Silat

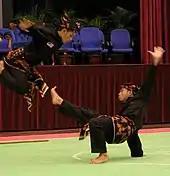

Forms or jurus are a series of prearranged meta-movements practised as a single set. Their main function is to pass down all of a style's techniques and combat applications in an organised manner, as well as being a method of physical conditioning and public demonstration. While demonstrating a form, silat practitioners often use the open hand to slap parts of their own body such the shoulder, elbow, thigh or knee. This reminds the pesilat that when an opponent comes close there may be an opportunity to trap their attacking limbs. Aside from solo forms, they may also be performed with one or more partners. Routines pitting one fighter against several opponents are common in silat. Partnered forms are useful for teaching the application of techniques, particularly those attacks which are too dangerous to be used in a sparring match.